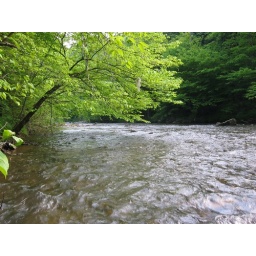
Ivy River below tree house